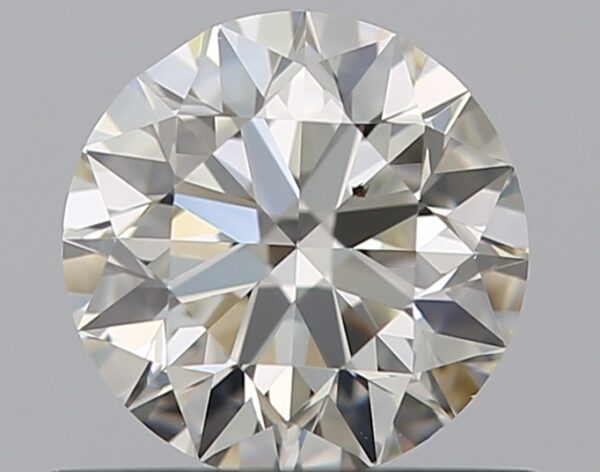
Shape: round
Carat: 0.5
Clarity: VS2
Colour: K
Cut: EX
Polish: EX
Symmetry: VG
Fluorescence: N
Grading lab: GIA
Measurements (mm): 5.01 x 5.07 x 3.15